Independence Day (Finland)

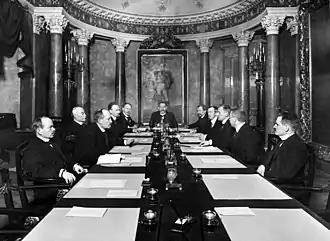
The Finnish Senate of 1917, Prime Minister P. E. Svinhufvud in the head of table.

The movement for Finland's independence started after the revolutions in Russia, caused by disturbances inside Russia from hardships connected to the First World War. This gave Finland an opportunity to withdraw from Russian rule. After several disagreements between the non-socialists and the social-democrats over who should have power in Finland, on 4 December 1917, the Senate of Finland, led by Pehr Evind Svinhufvud, finally made a Declaration of Independence which was adopted by the Finnish parliament two days later.